Mansion Row Historic District

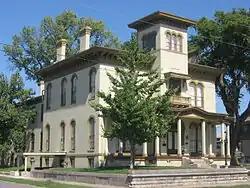
Victor Pepin House

The Mansion Row Historic District is a national historic district located at New Albany, Indiana. It features some of the various mansions of the city when New Albany was the largest city in Indiana around the time of the American Civil War. The main section is on Main Street from State Street (where the Scribner House is), to 15th Street. A smaller section is on Market Street from E. 7th Street to E. 11th Street.